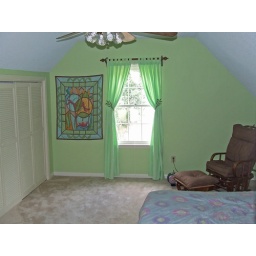
Good sized bedroom with new carpet. Features a dormer window that is not visible in the photo.